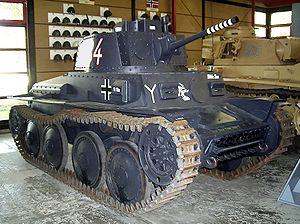
La 7ᵉ Panzerdivision était une division blindée de la Wehrmacht durant la Seconde Guerre mondiale. Elle existe d'abord en tant que 2ᵉ division légère créée le 10 novembre 1938.
Le Panzerkampfwagen 38(t) était le nom donné par les Allemands à un char d'assaut tchécoslovaque fabriqué dans les usines ČKD qu'ils avaient mis au service de leur industrie de guerre durant l'année 1939 avant l'éclatement du conflit. Le nom que lui donnait l'armée tchécoslovaque était LT vz. 38.